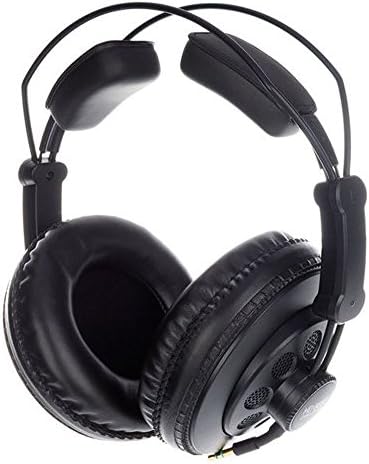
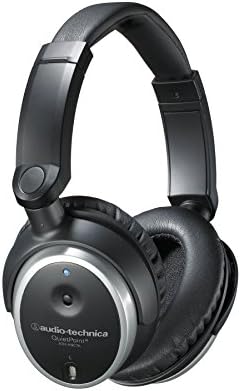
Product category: headphones
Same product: no